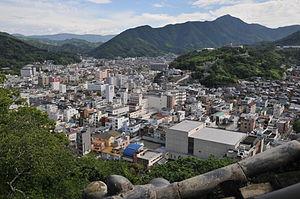
Uwajima est une ville située dans la préfecture d'Ehime, au Japon.